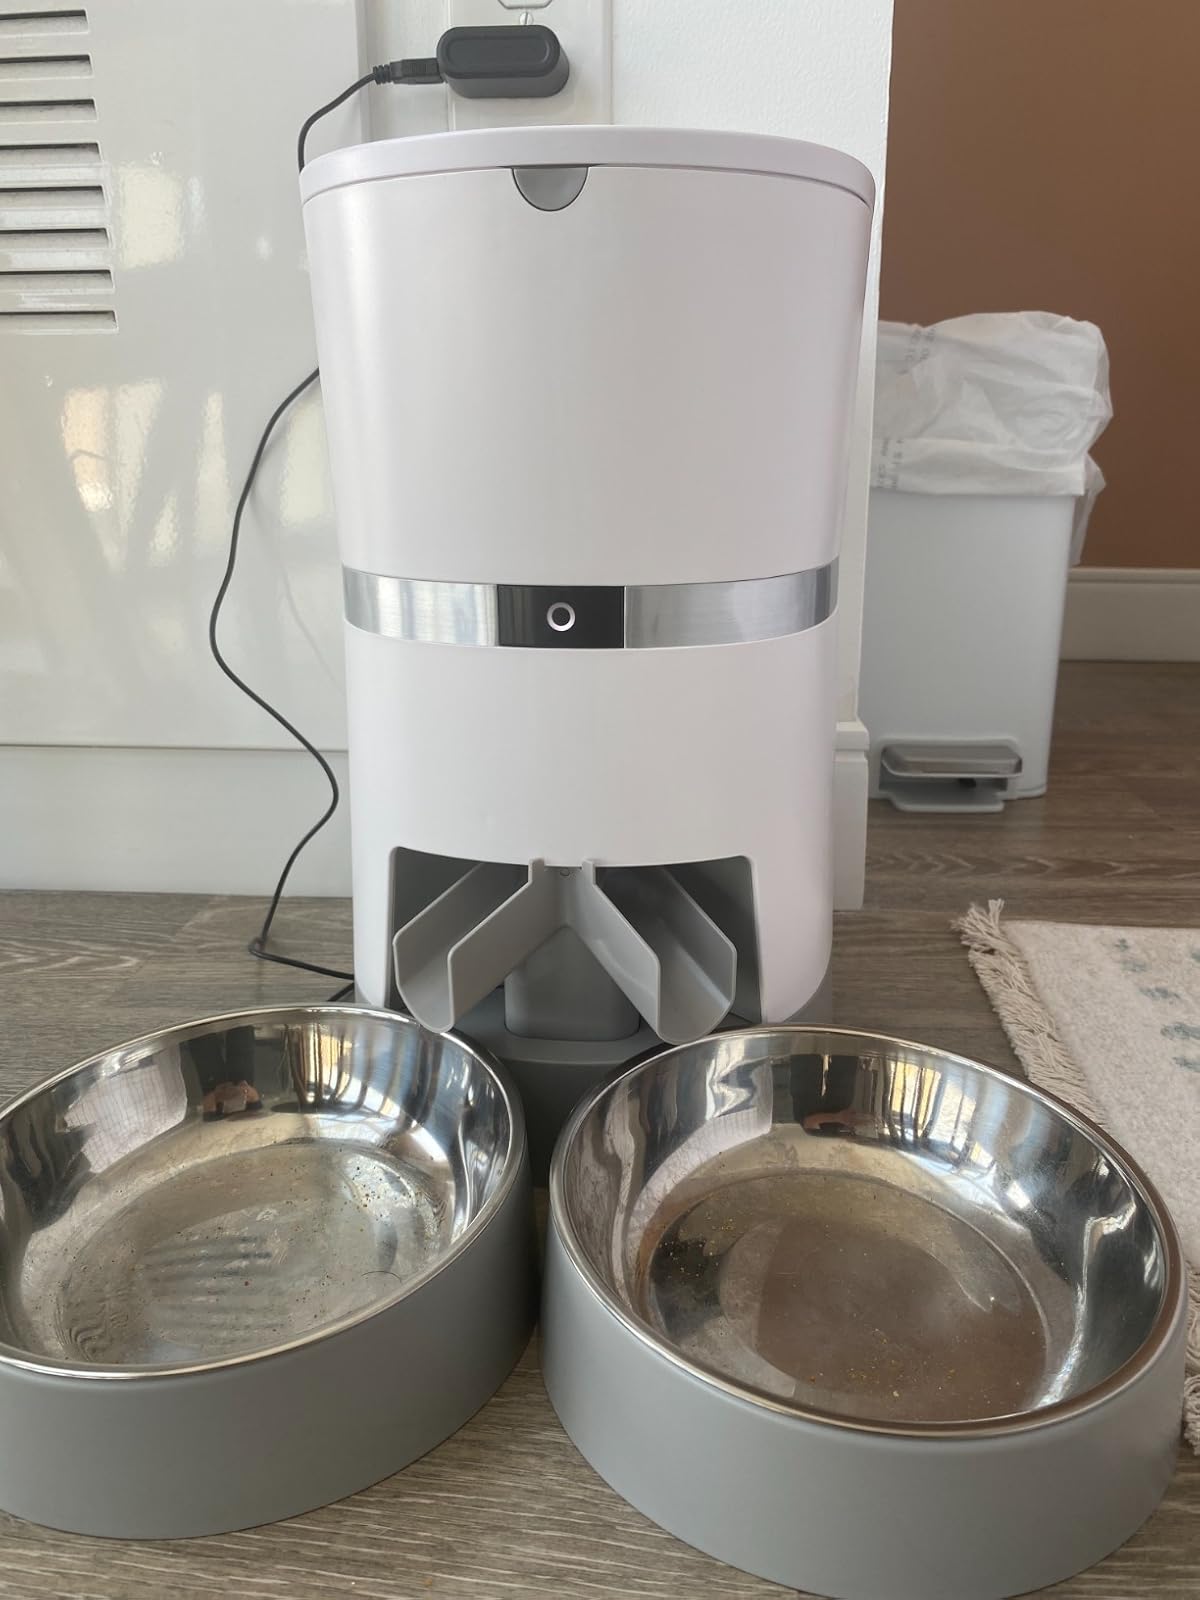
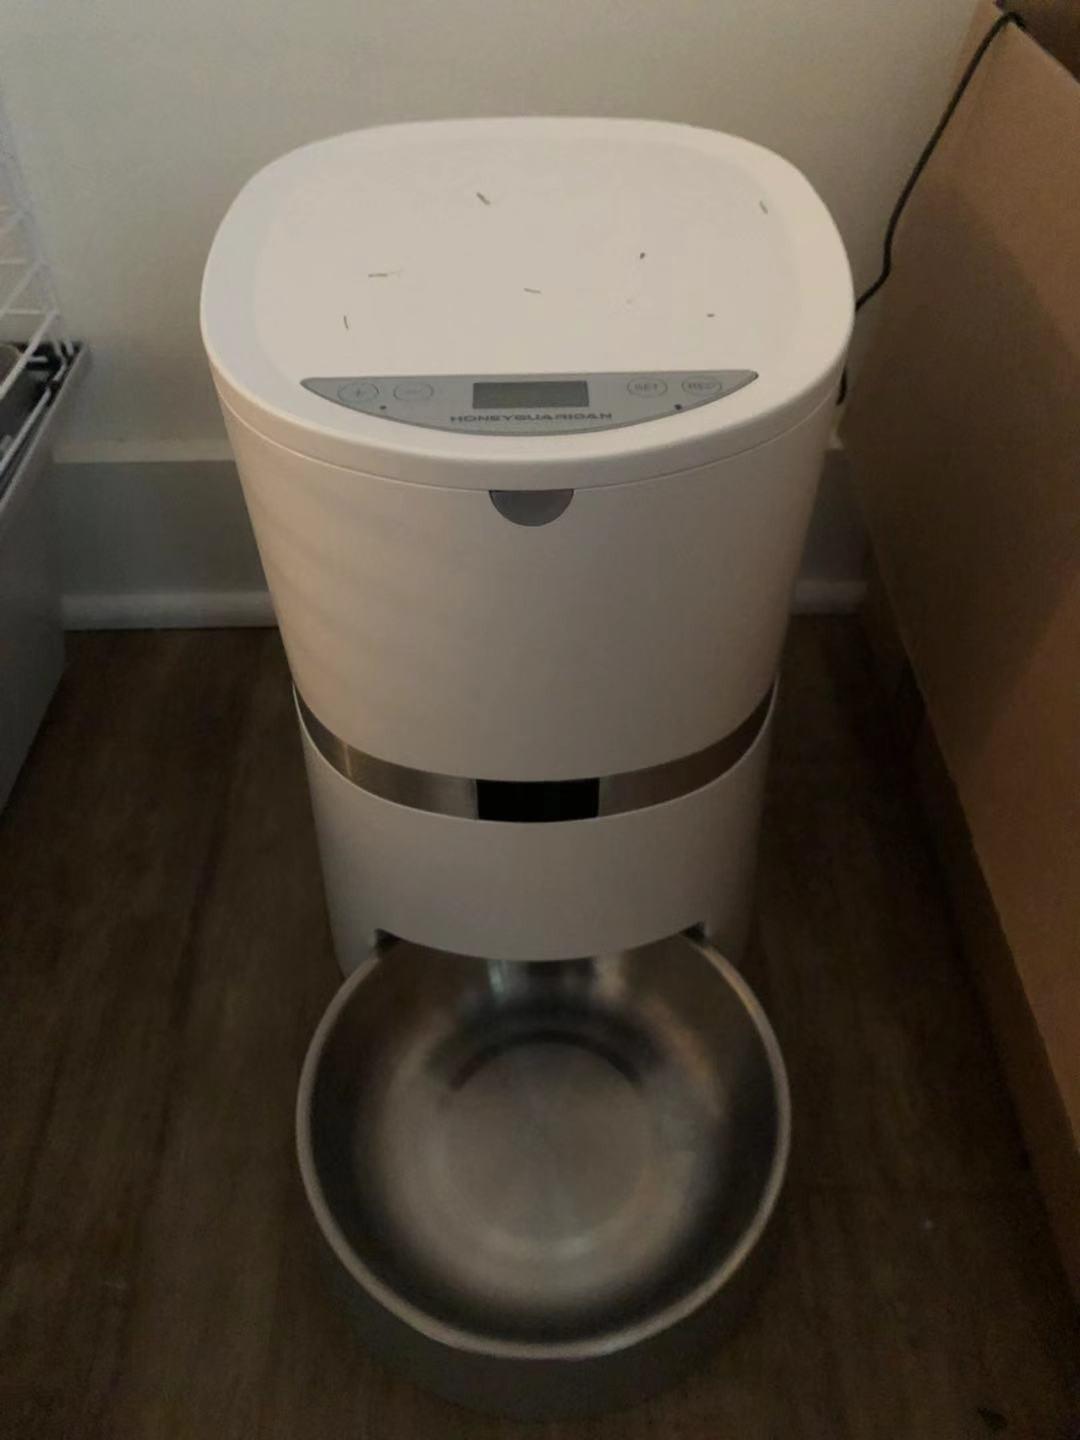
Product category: items_feeder
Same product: no